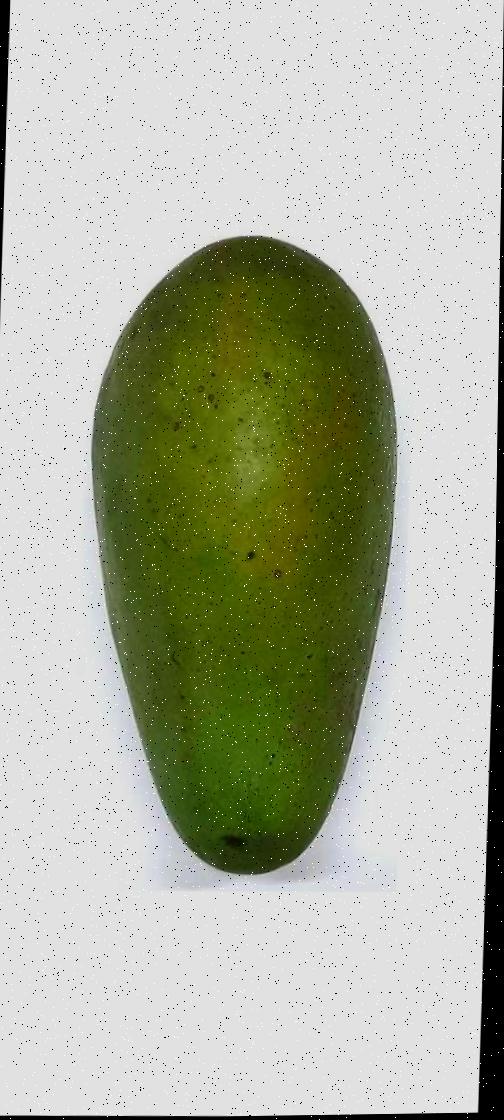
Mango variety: Rupali